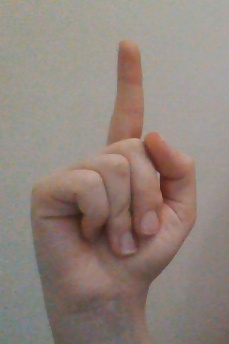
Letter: bb